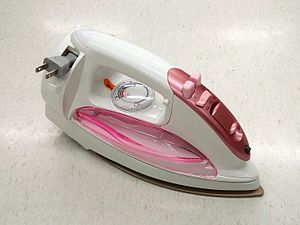
Panasonic
Panasonic er en japansk producent af elektroniske produkter, så som fjernsyn, mobiltelefoni, stereoanlæg og varmepumper. Panasonic er et varemærke under Matsushita Electric Industrial Co Ltd. of Japan, et af verdens største producenter af forbrugerelektronik. Sidstnævnte ejer også Technics, producent af lydudstyr.